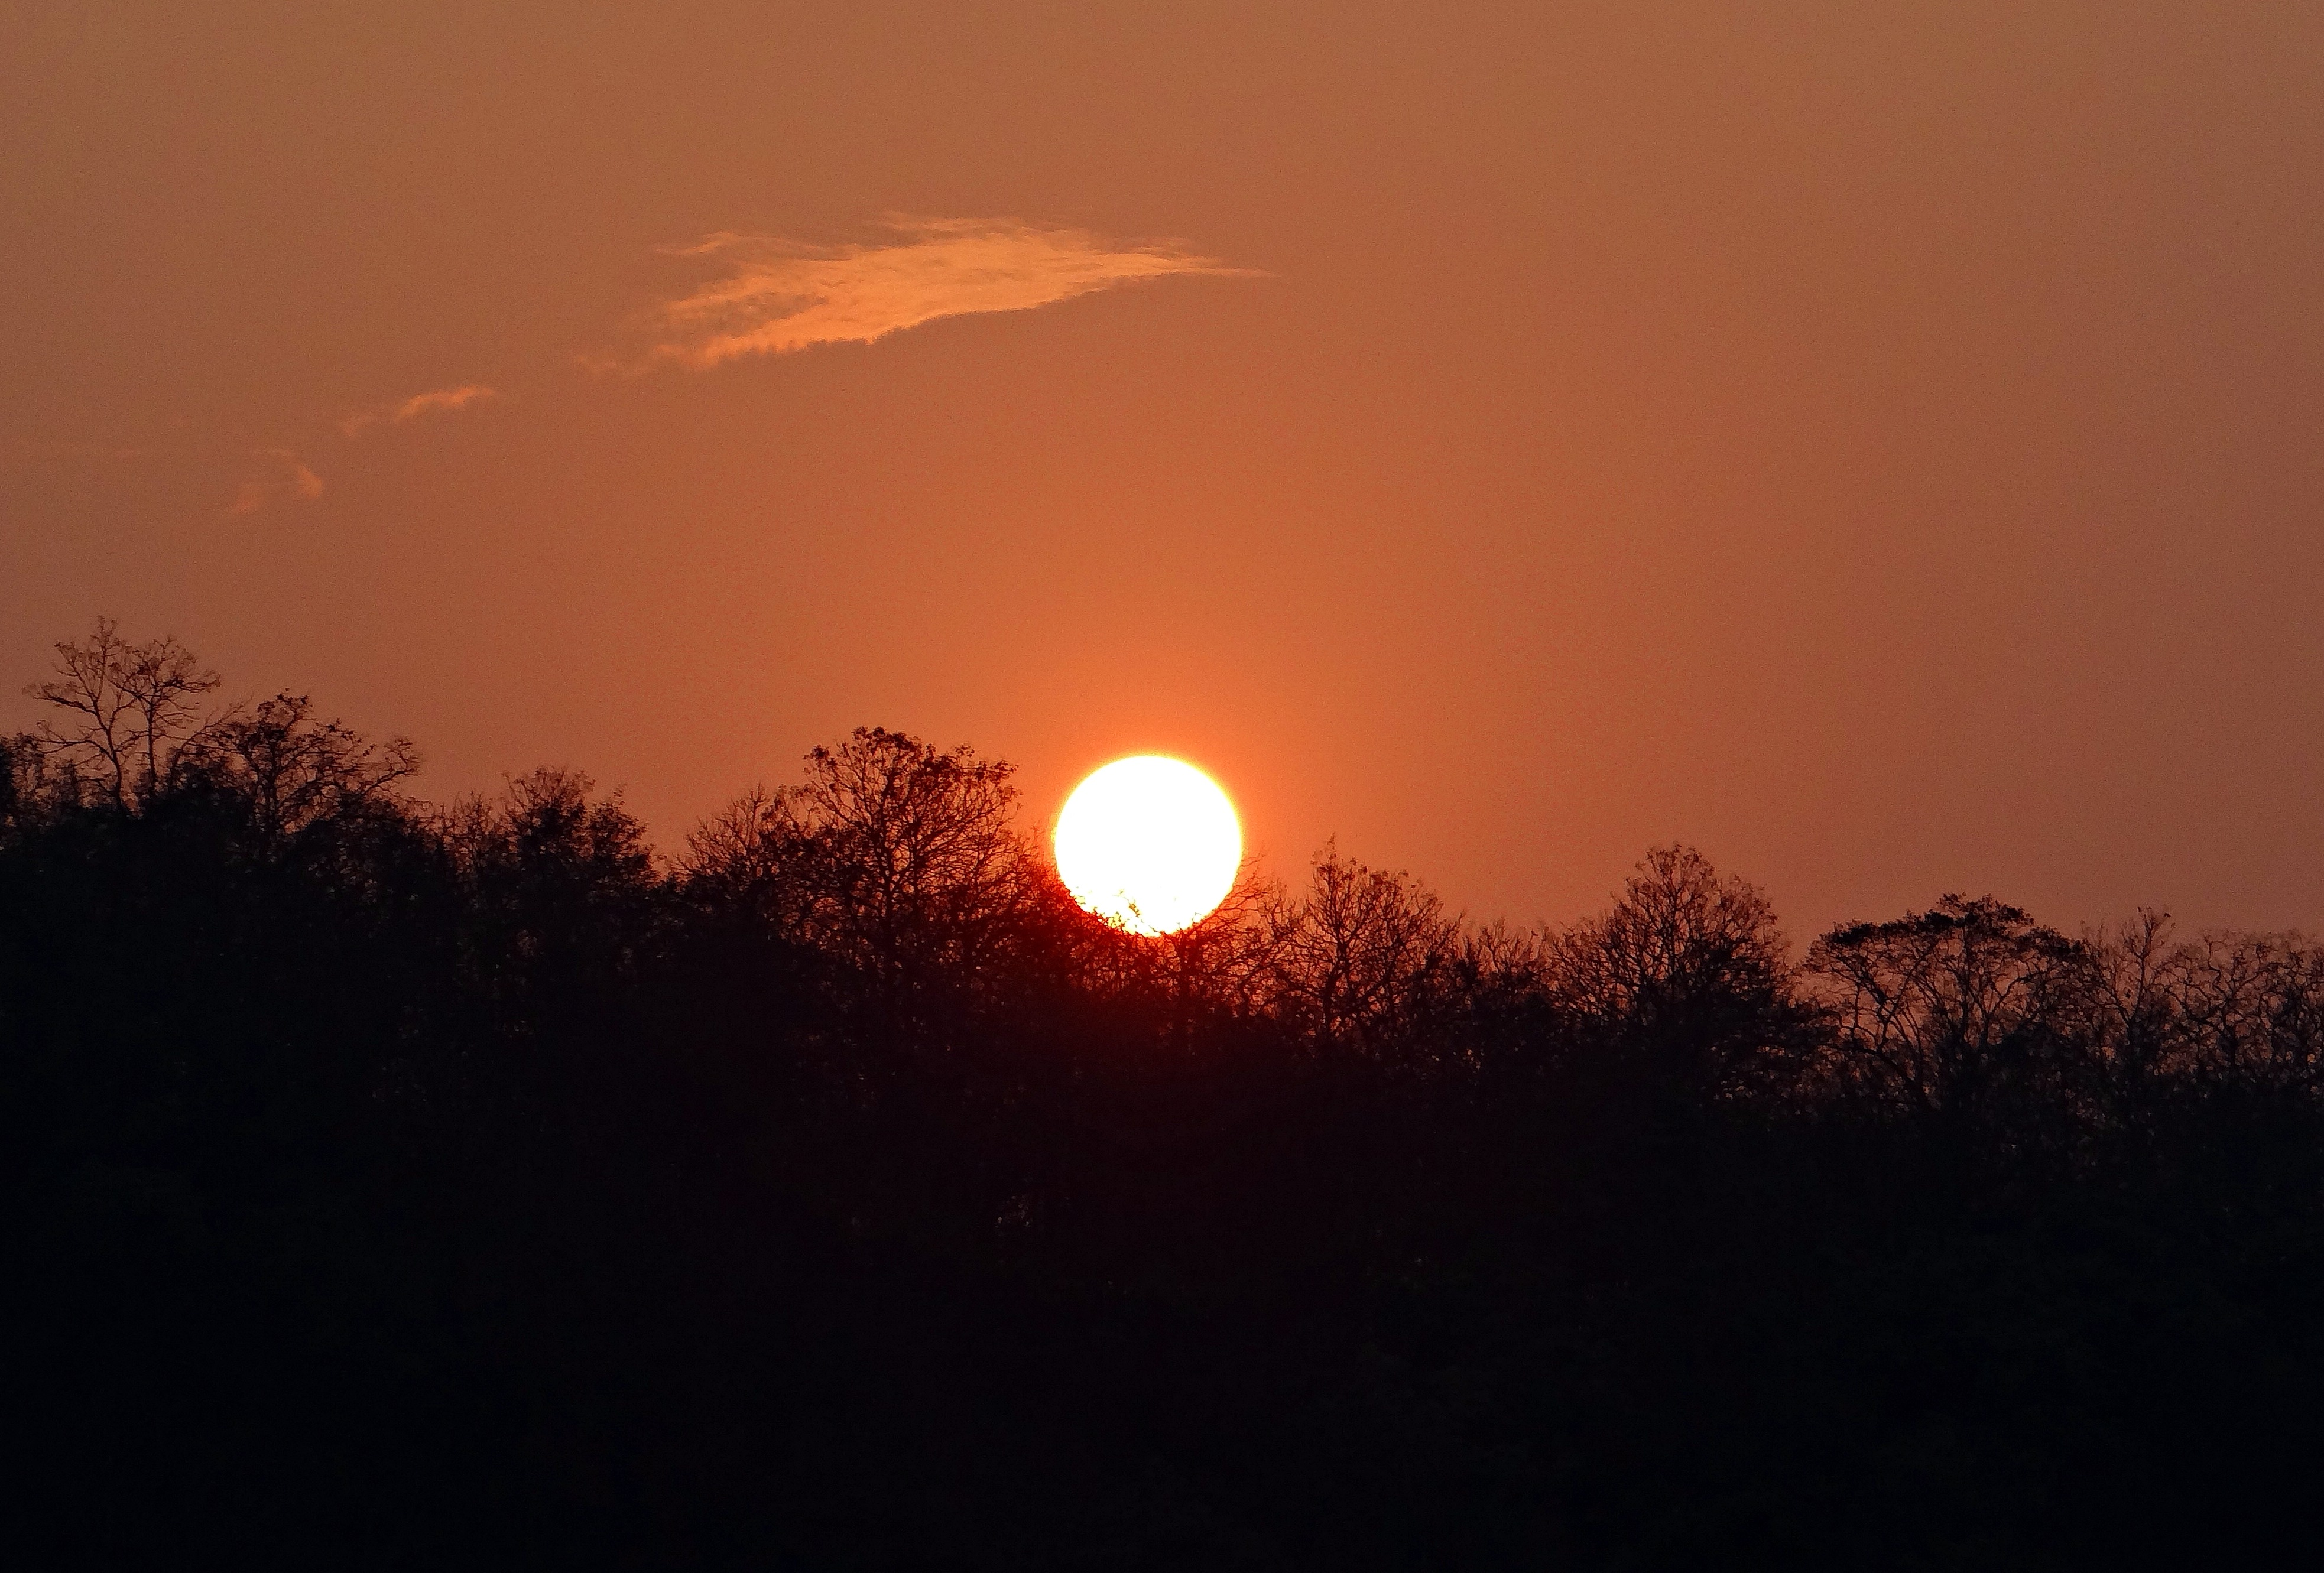
forest, horizon, light, cloud, sky, sun, sunrise, sunset, sunlight, morning, dawn, atmosphere, dusk, evening, glow, india, afterglow, karnataka, astronomical object, atmospheric phenomenon, red sky at morning, tattihallia